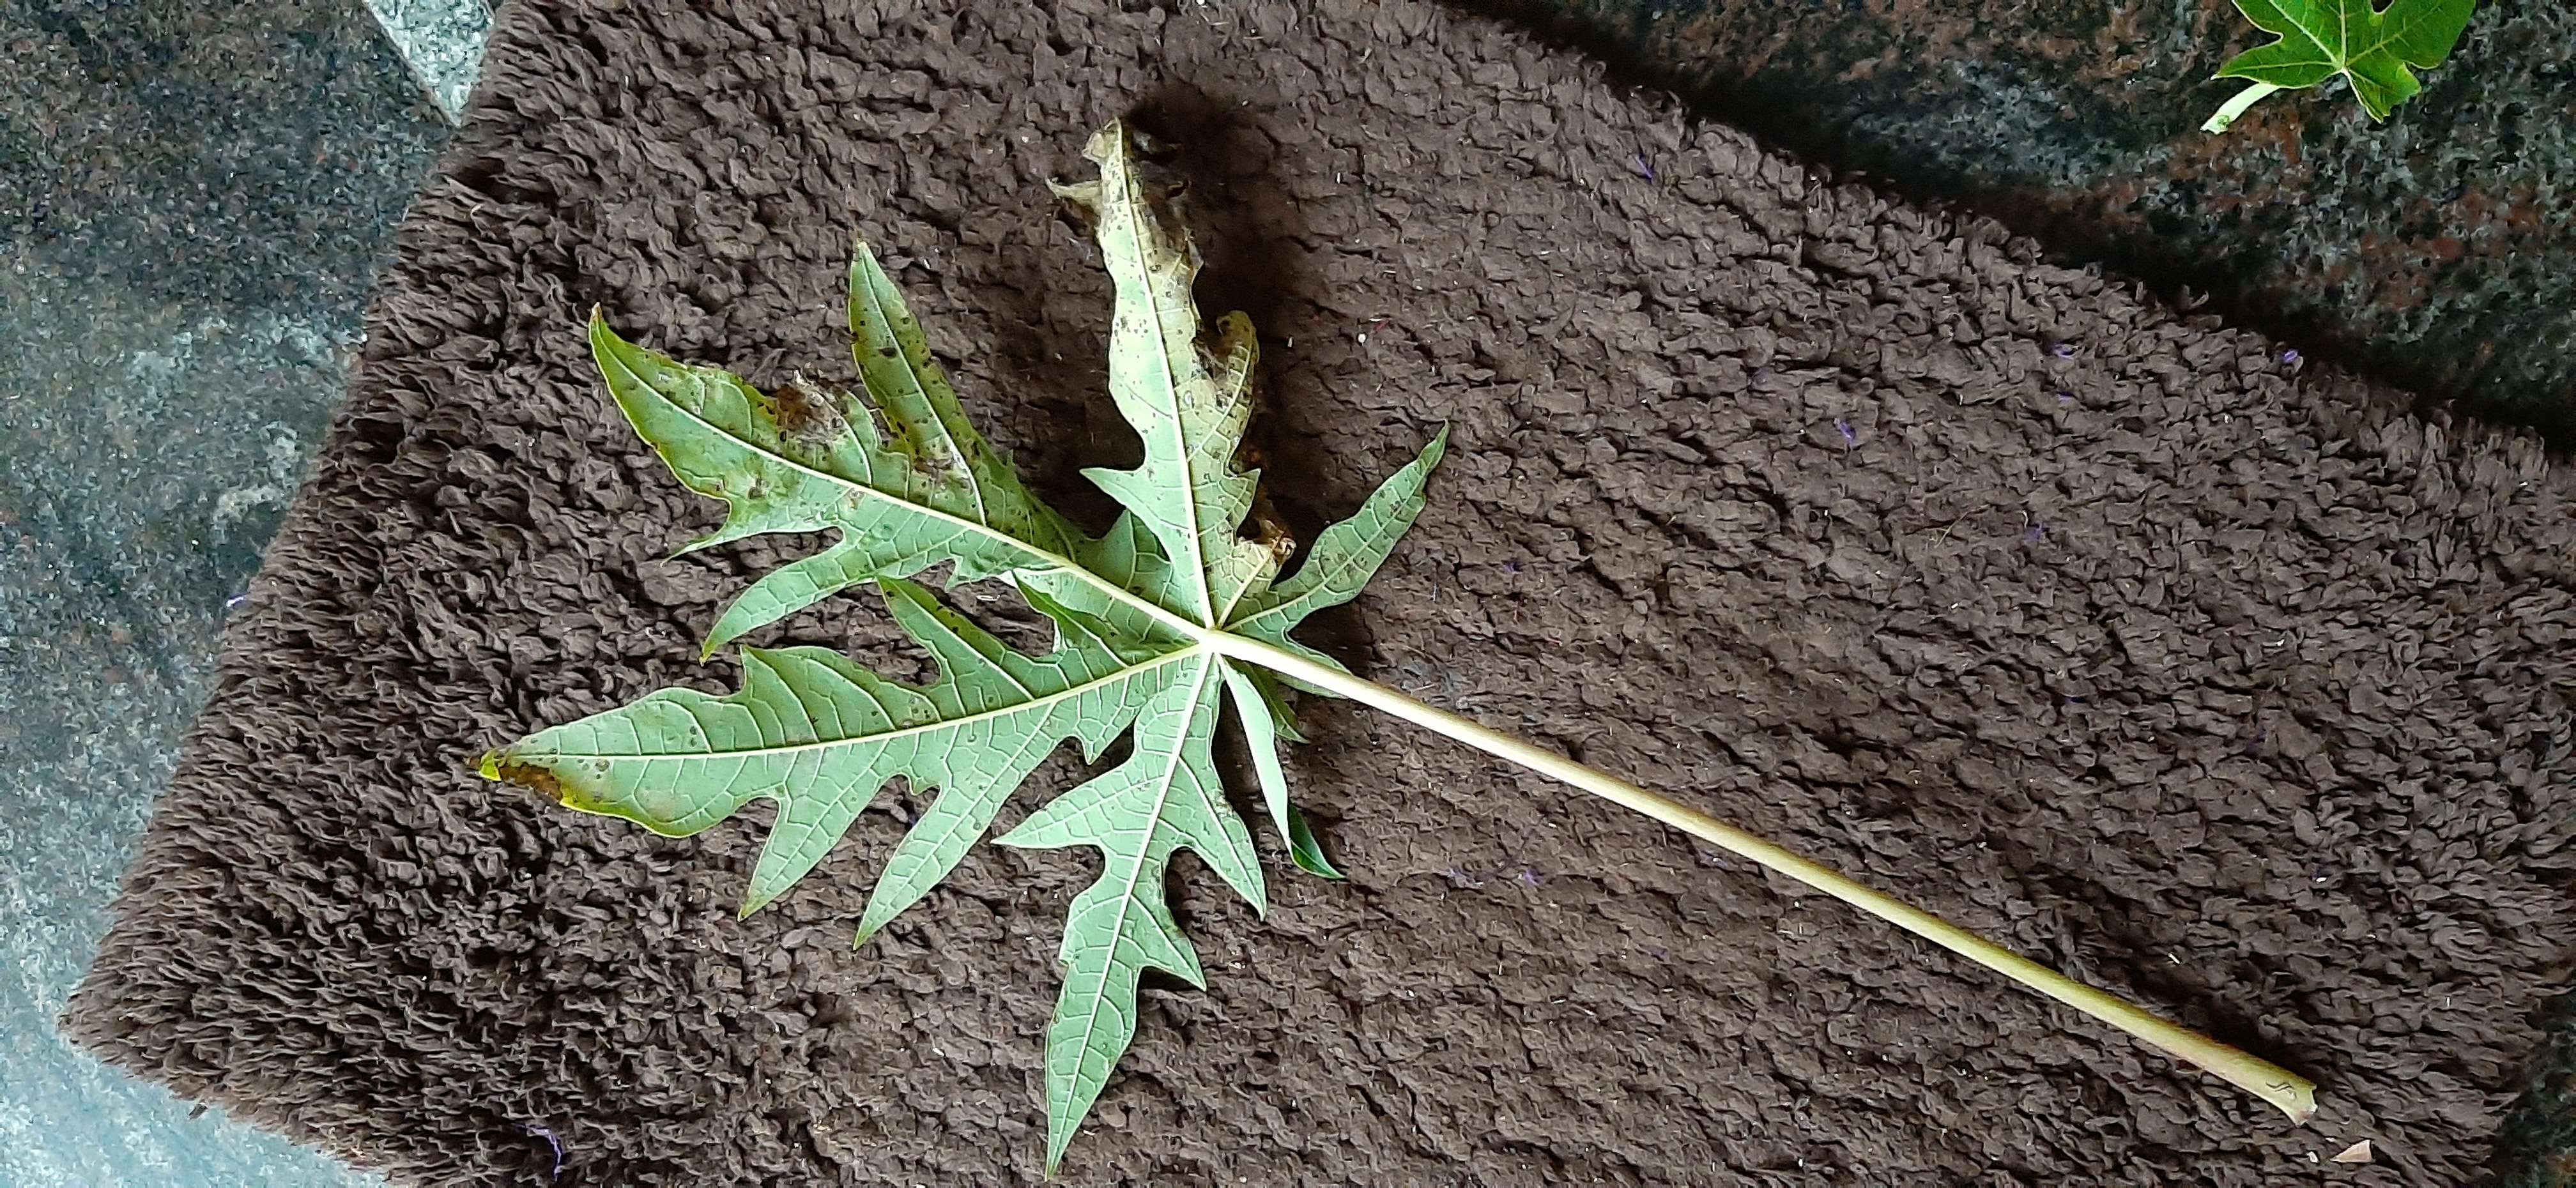
Plant: Papaya